Operation Aerial

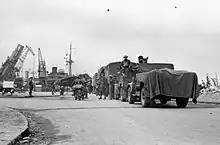
British motor unit on the quay at Cherbourg awaiting evacuation to England, June 1940.

Initially headquarters in England were reluctant to accept that evacuation was necessary, and on 15 June Alan Brooke was told by Dill that "for political reasons" the two brigades of the 52nd Division under Drew could not be embarked from Cherbourg at present. After further telephone discussions that day with Dill and Eden, when he said shipping and "valuable hours" were being wasted, he got permission to embark the gunners but not the infantry. Most of the 52nd Lowland Division and the remnants of the 1st Armoured Division embarked from 15 to 17 June. The Beauman Division and Norman Force, both improvised formations, left on the evening of 17 June.